Sir Thomas Webster, 1st Baronet

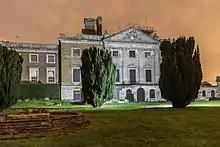
Copped Hall

Webster was the eldest son of Sir Godfrey Webster, a well-to-do clothier of Fenchurch St., London, and the Nelmes, Havering, Essex and educated at the Middle Temple from 1697. On 2 October 1701, he married Jane Cheek, the daughter and heiress of Edward Cheek of Sandford Orcas, Somerset and his wife Mary Whistler. She was the daughter and co-heiress of the wealthy merchant Henry Whistler (who died in 1718), from whom a fortune descended to the Webster family, which they acknowledged by using Whistler as a Christian name in the Webster family. In 1703 he purchased the estate of Copped Hall in Essex for over £20,000 from Charles Sackville, 6th Earl of Dorset and was created a Baronet the same year. He also served as High Sheriff of Essex for the year 1703 to 1704.